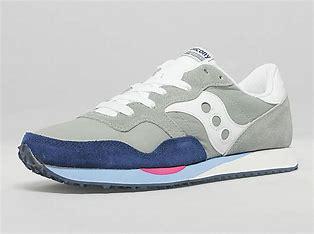
Brand: Saucony
Model: DXN